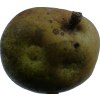
Label: pear